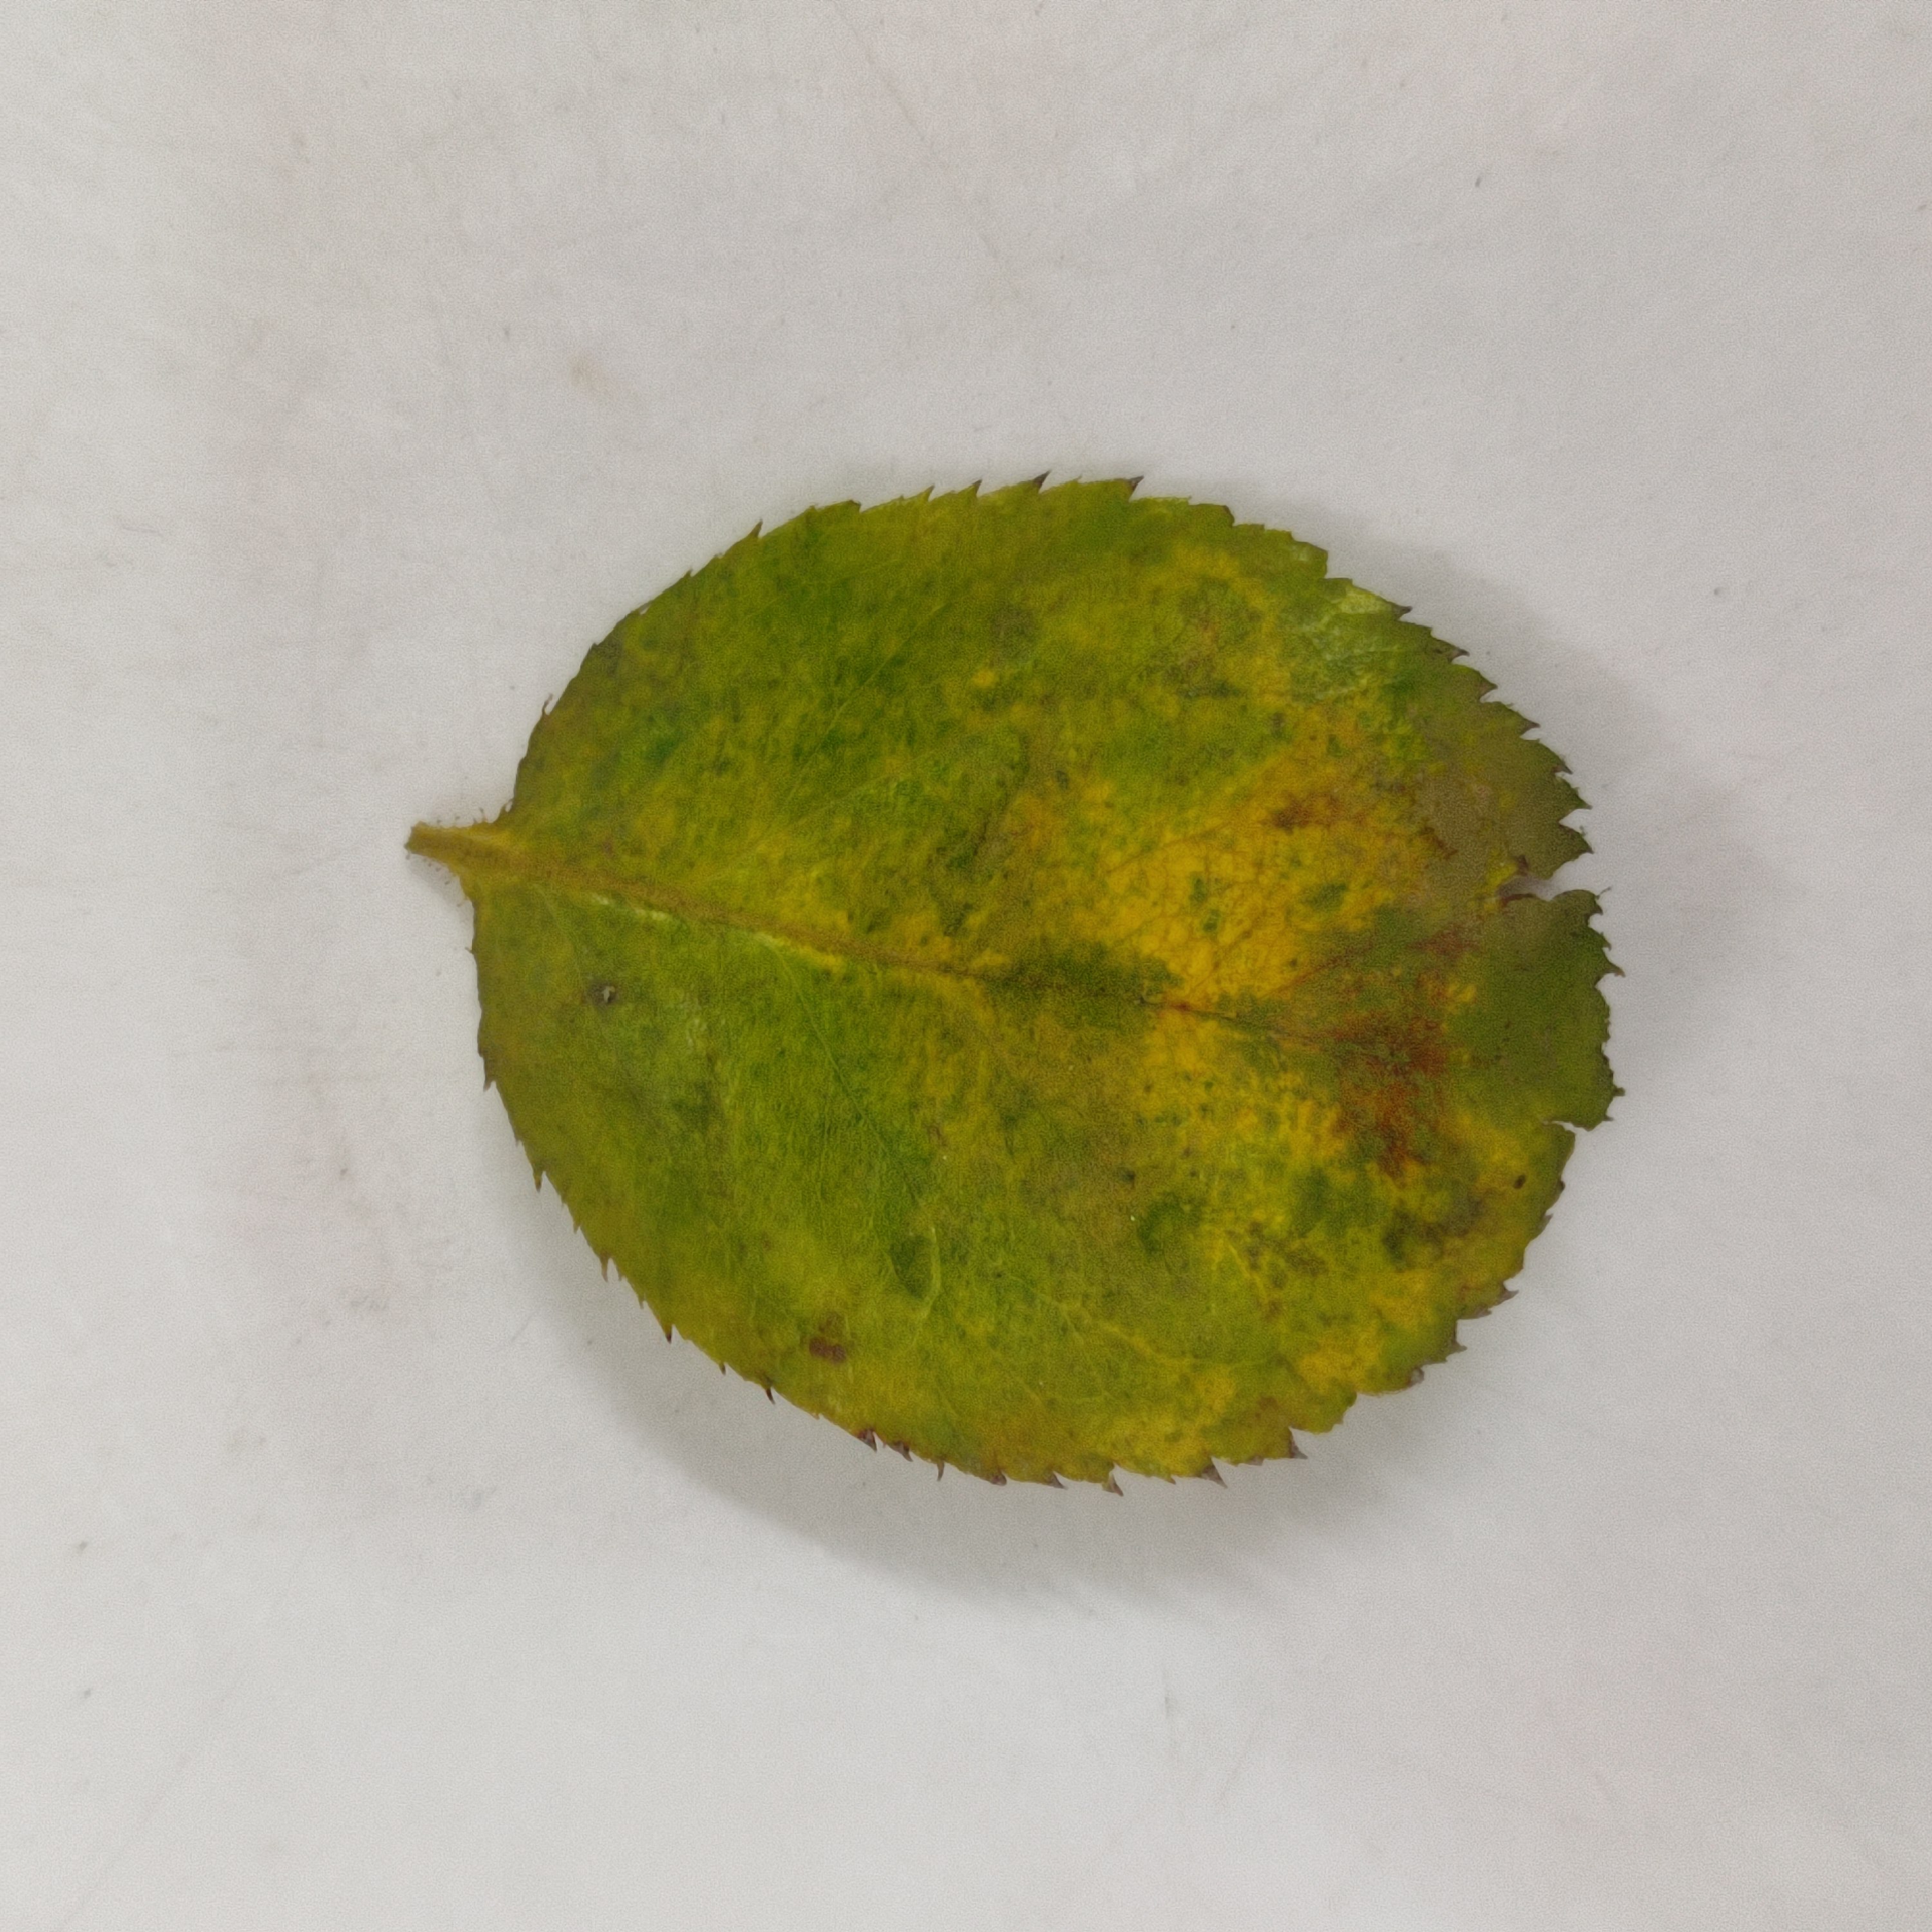
Label: Yellow Mosaic Virus